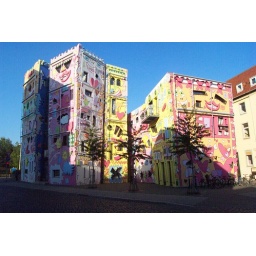
the Rizzi-Haus, a highly distinctive, cartoonish office building designed by architect James Rizzi for the Expo 2000